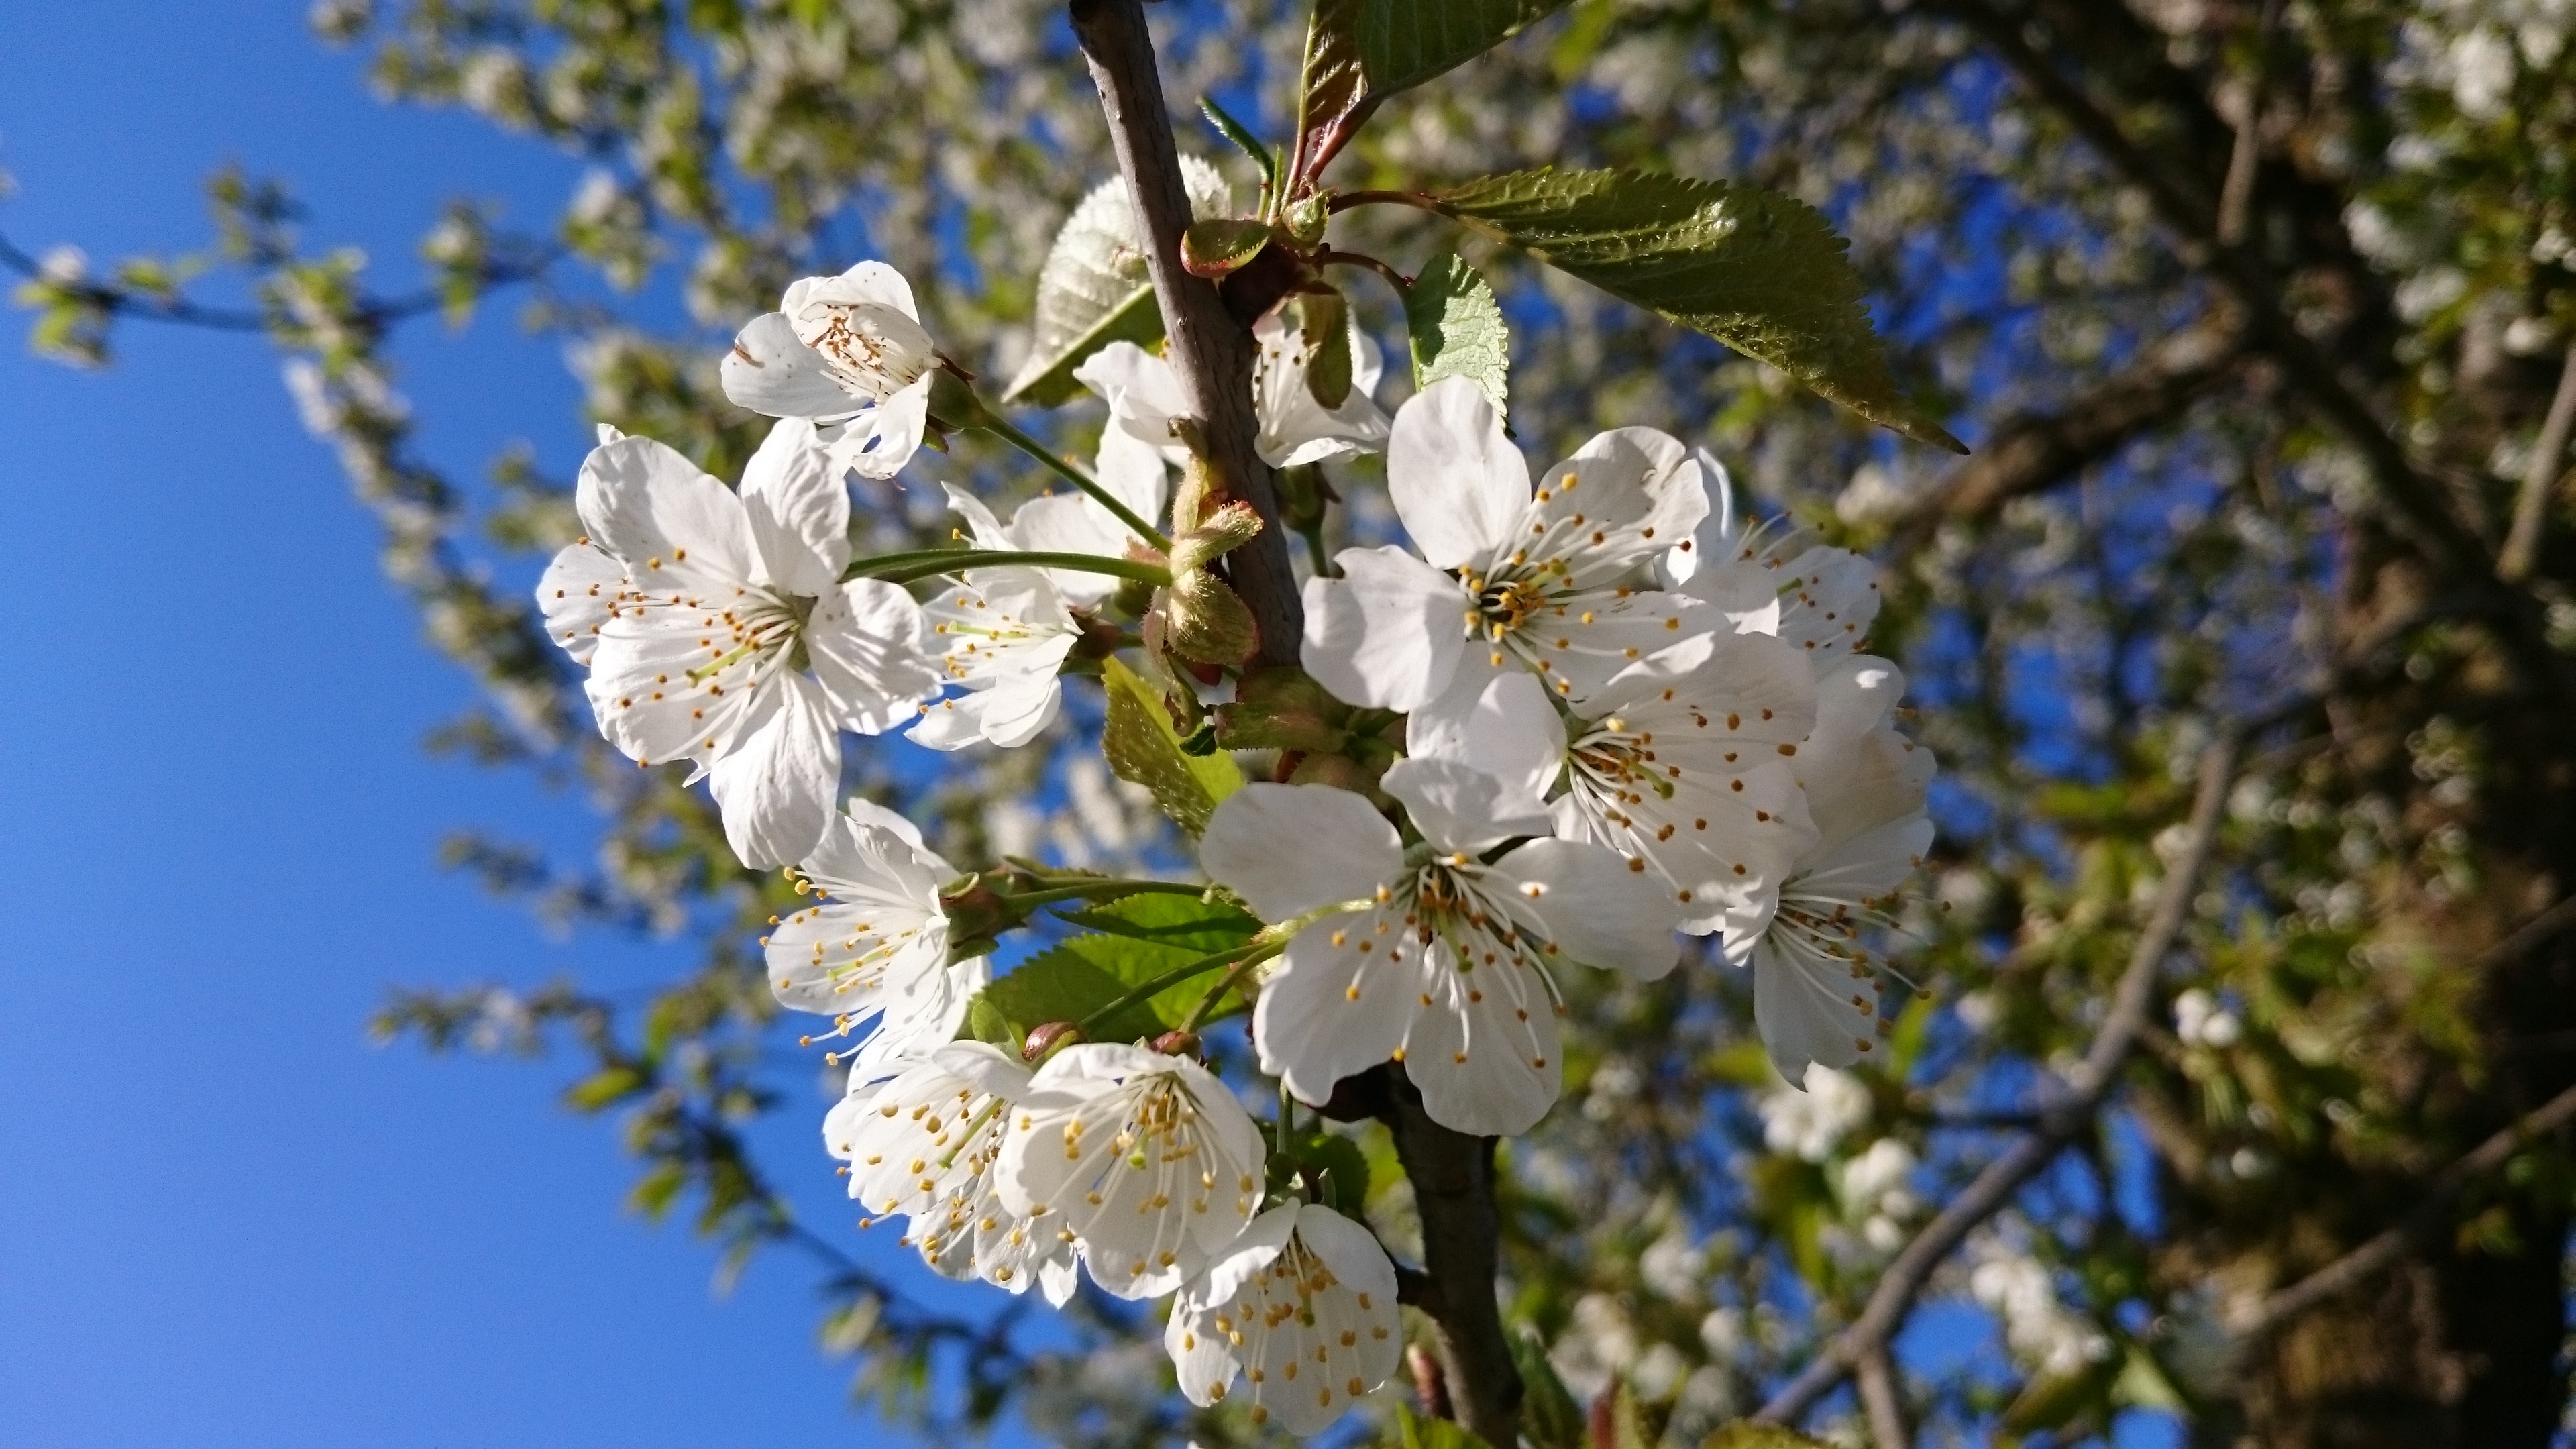
apple, tree, nature, branch, blossom, plant, flower, bloom, food, spring, produce, botany, flora, shrub, bud, spring flower, apple tree, blossomed, apple blossom, apple tree flowers, flowering plant, land plant